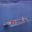
Label: ship